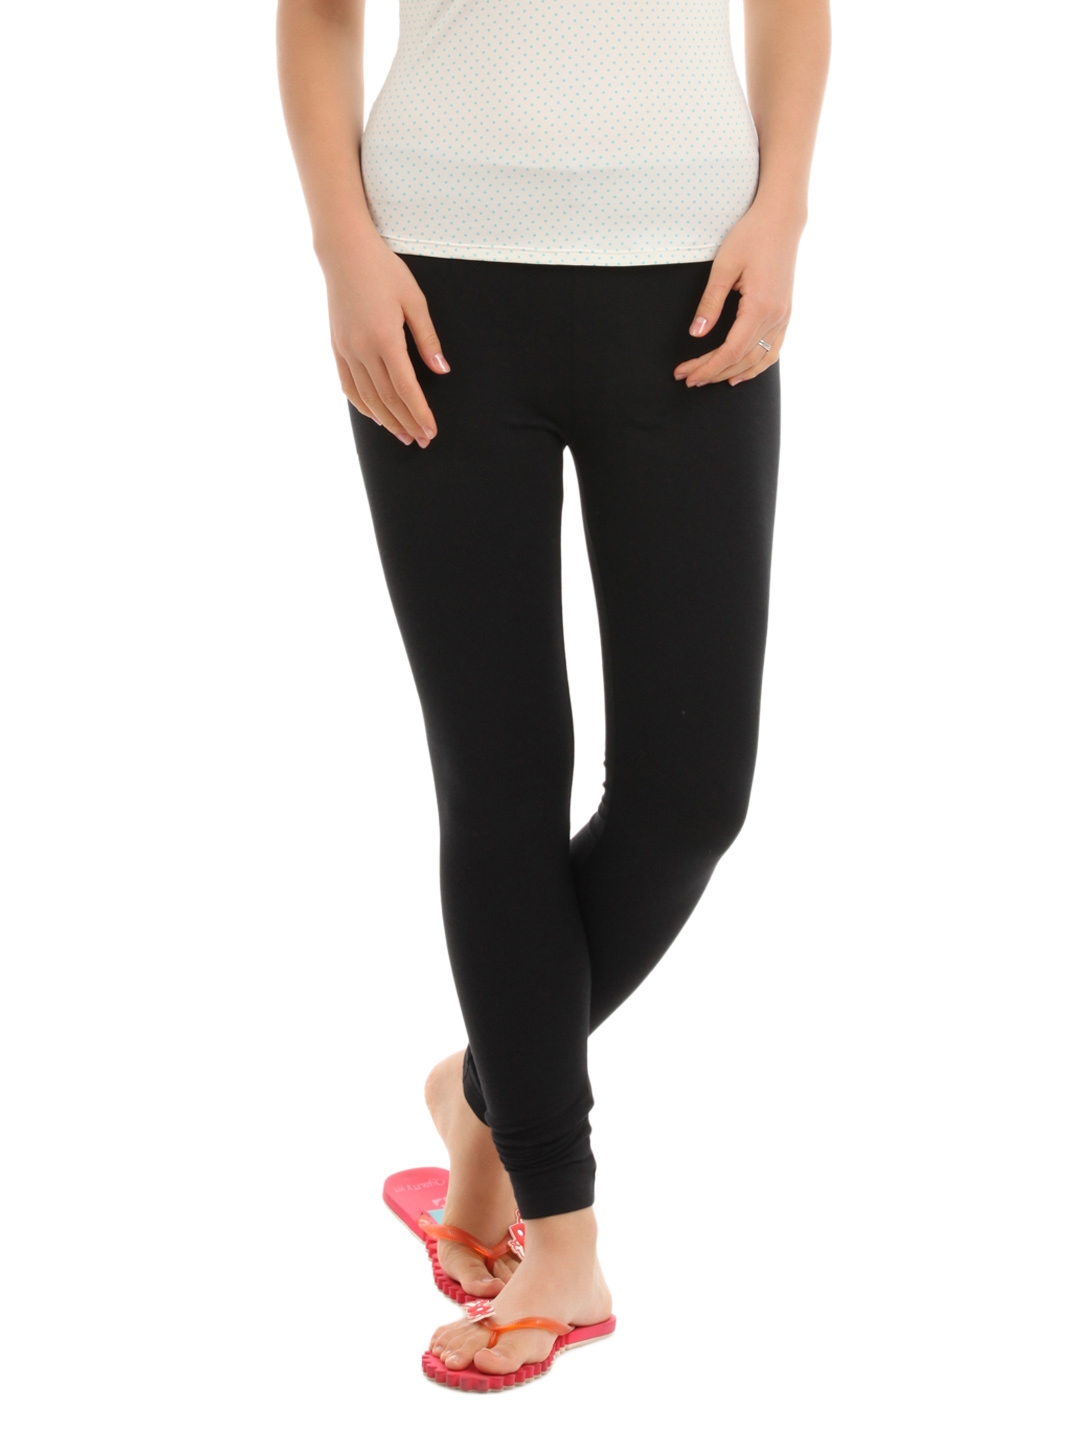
Hanes Women Black ComfortSoft Waistband Cotton Stretch Full Leggings
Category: Apparel / Bottomwear / Leggings
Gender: Women
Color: Black
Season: Winter 2015
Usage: Casual